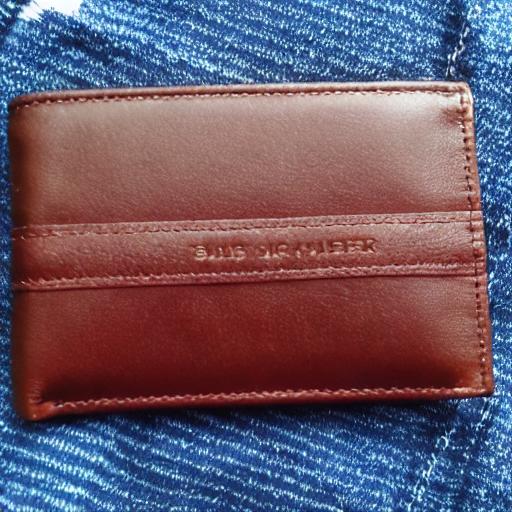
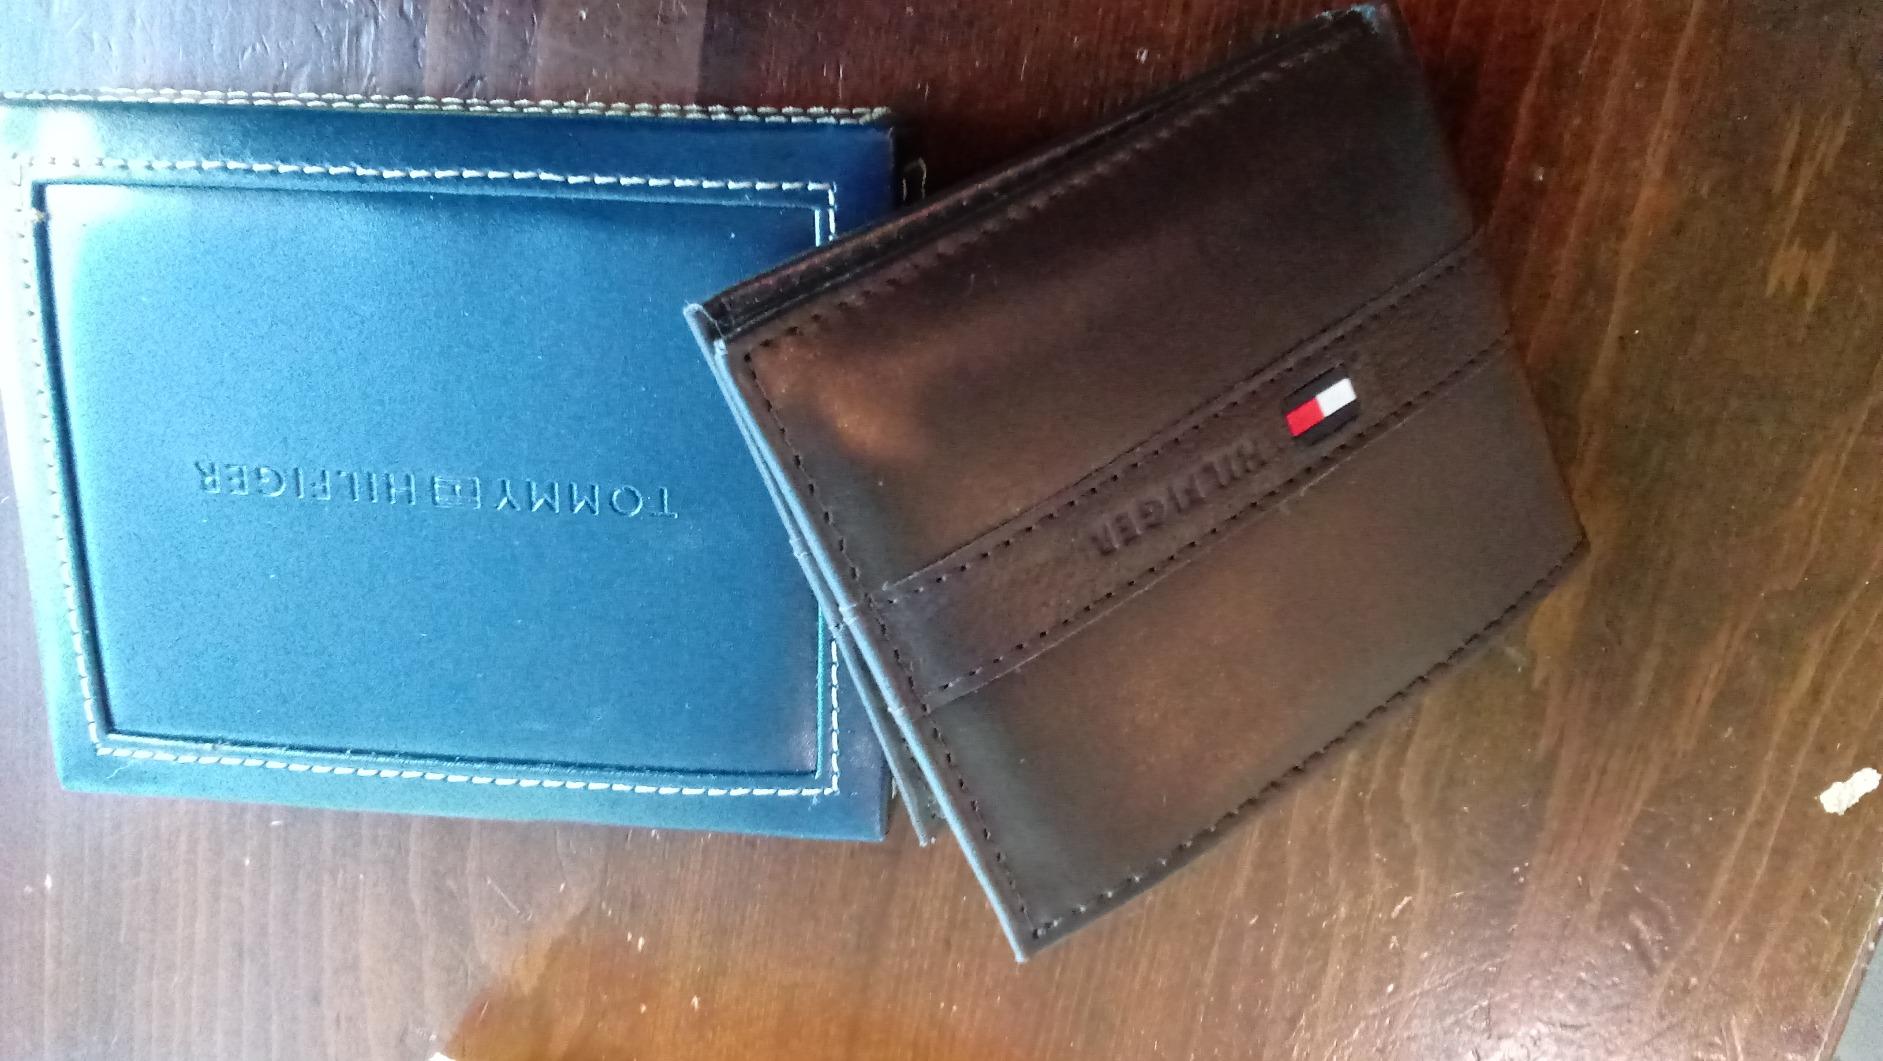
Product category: accessories_wallet
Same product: no